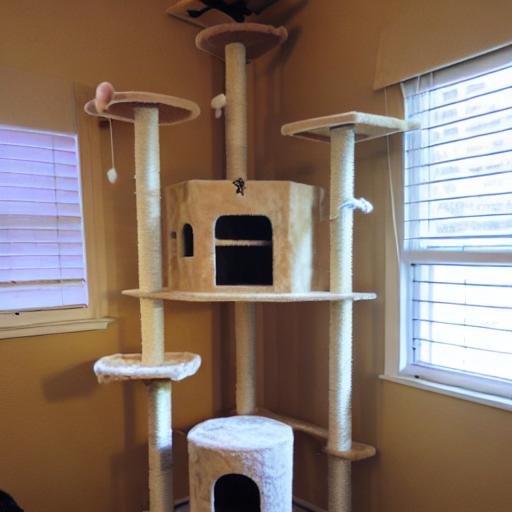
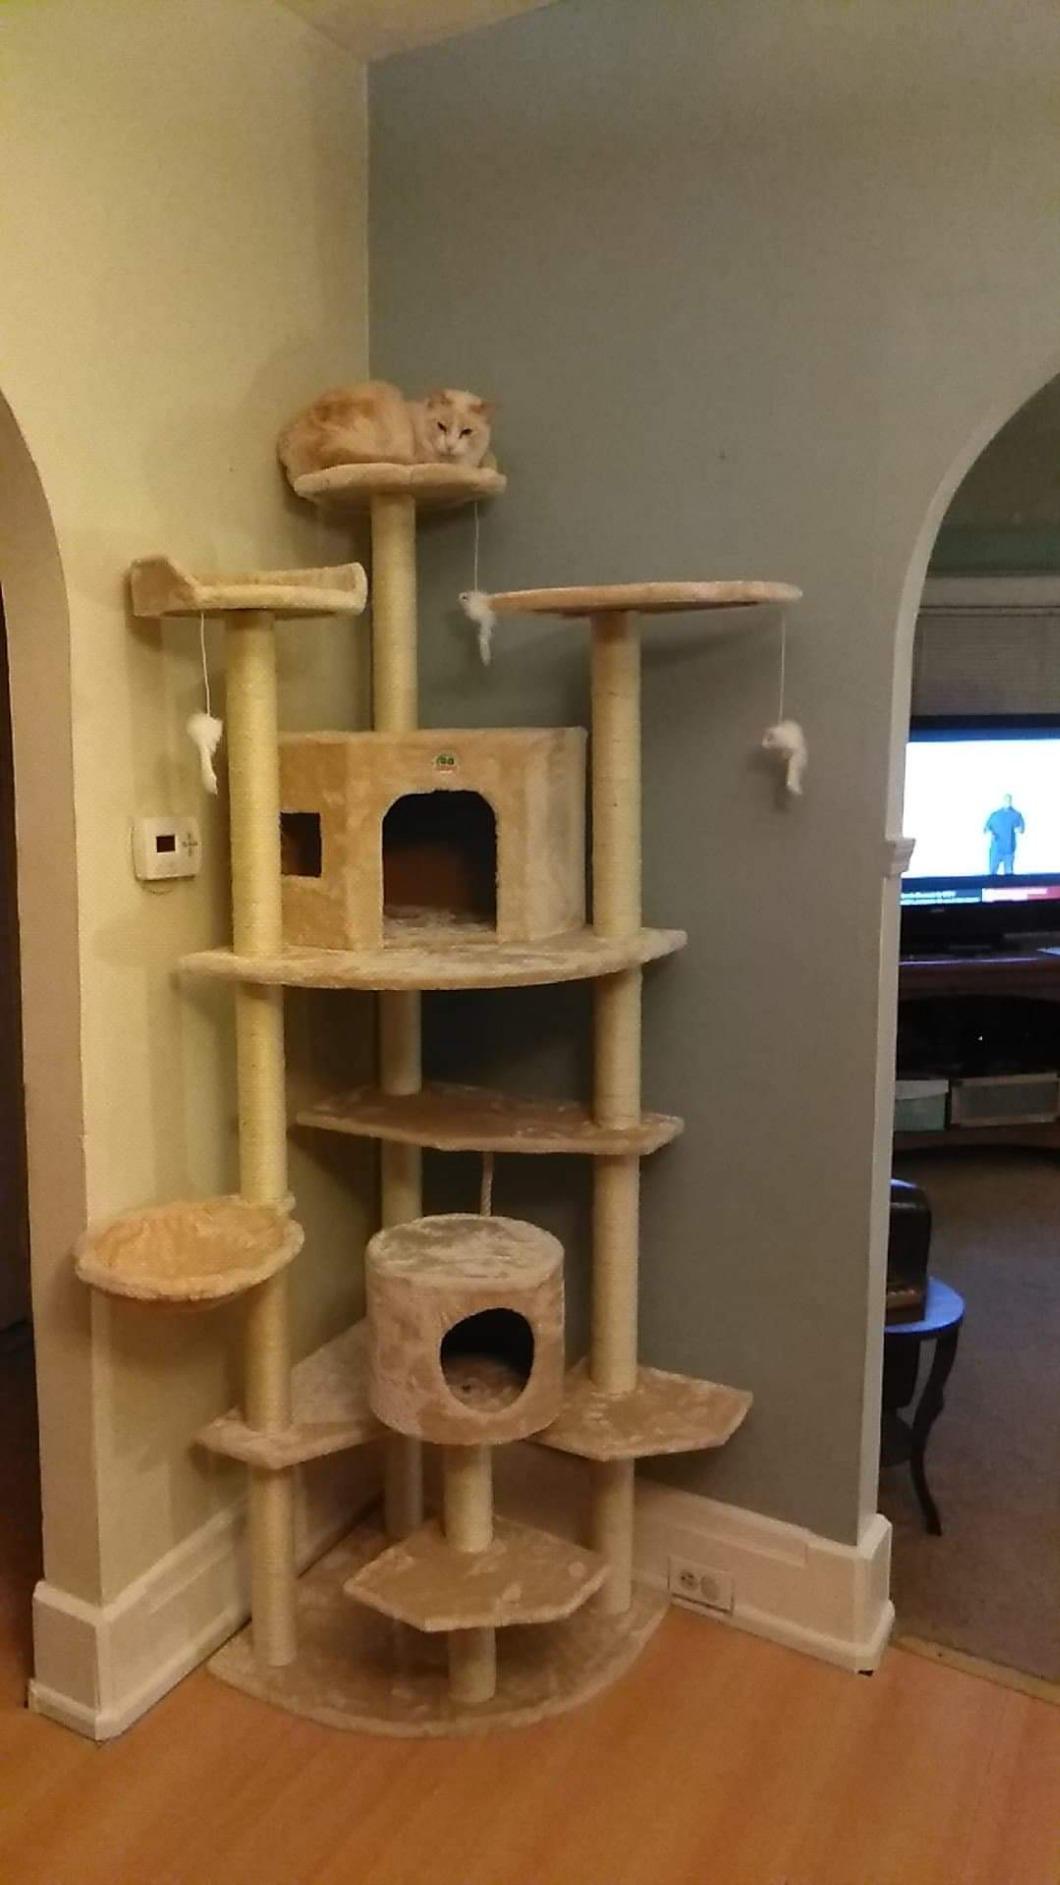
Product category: items_cat tree
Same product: no